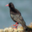
Label: bird